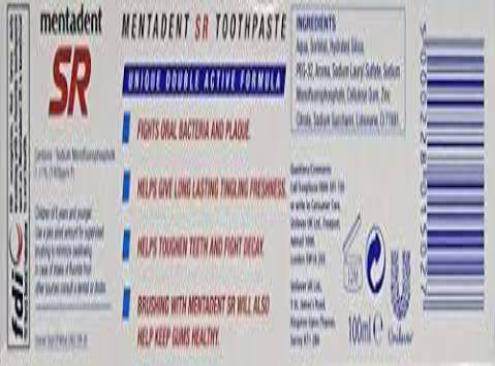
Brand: mentadent sr
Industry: Necessities